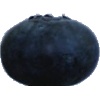
Label: blueberry